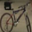
Label: bicycle